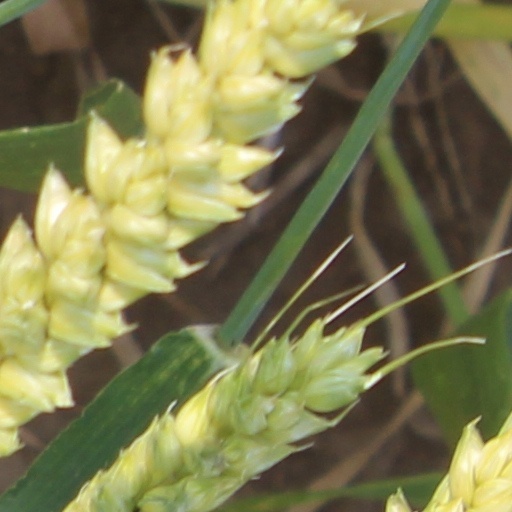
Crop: wheat